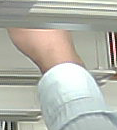
Product: rexona_spray